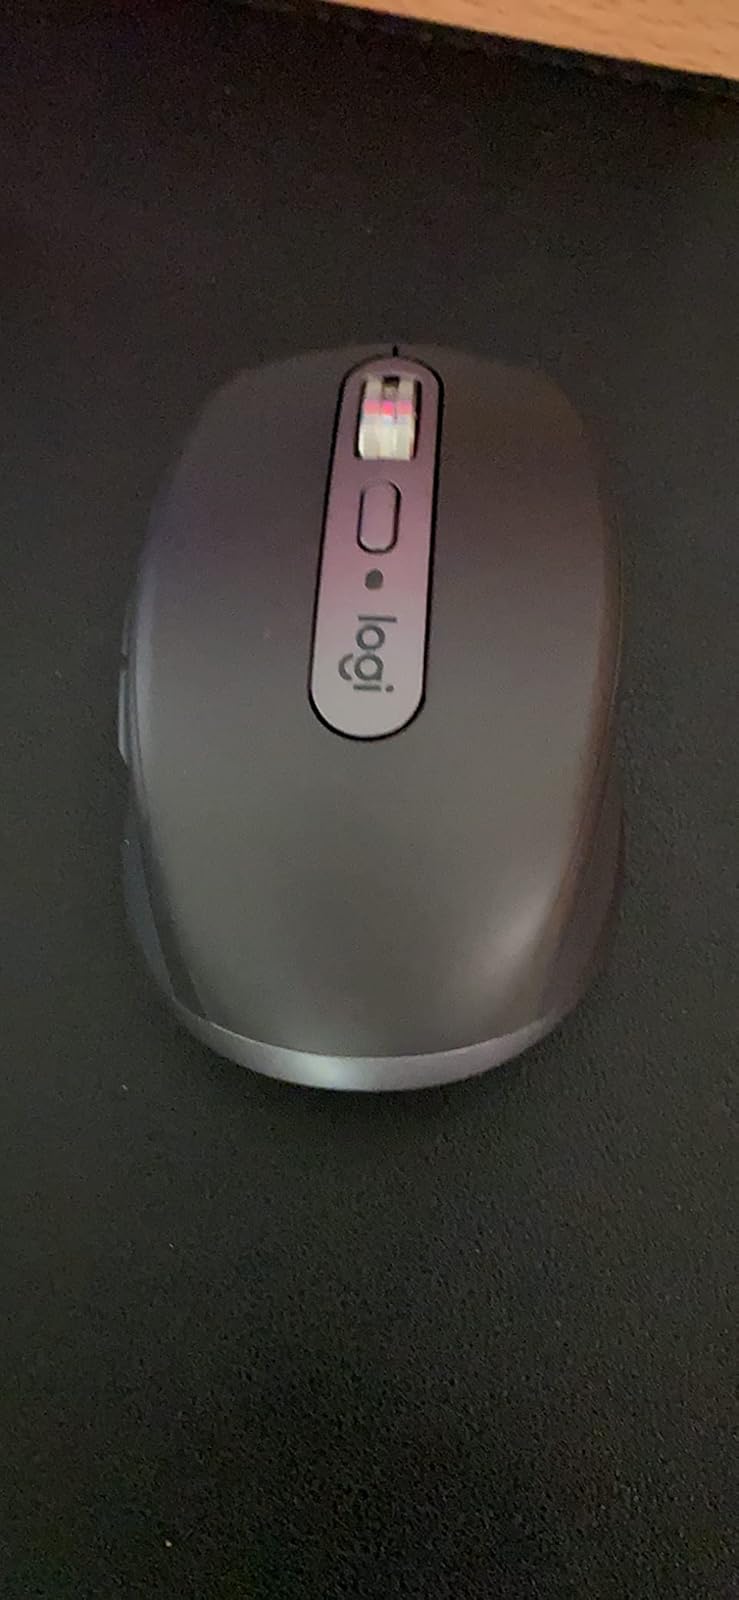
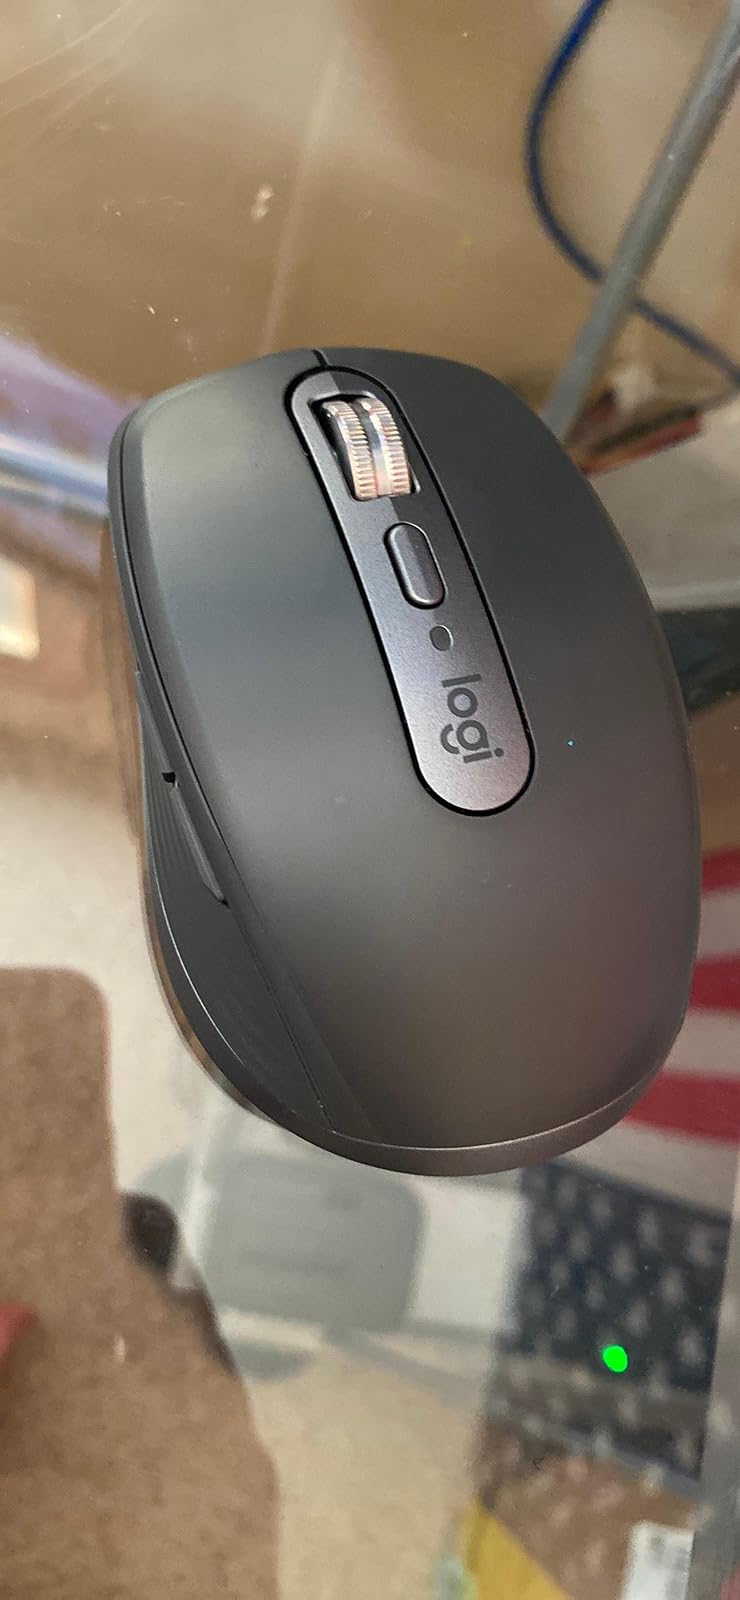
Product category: mouse
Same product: yes